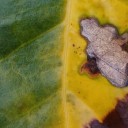
Label: Miner